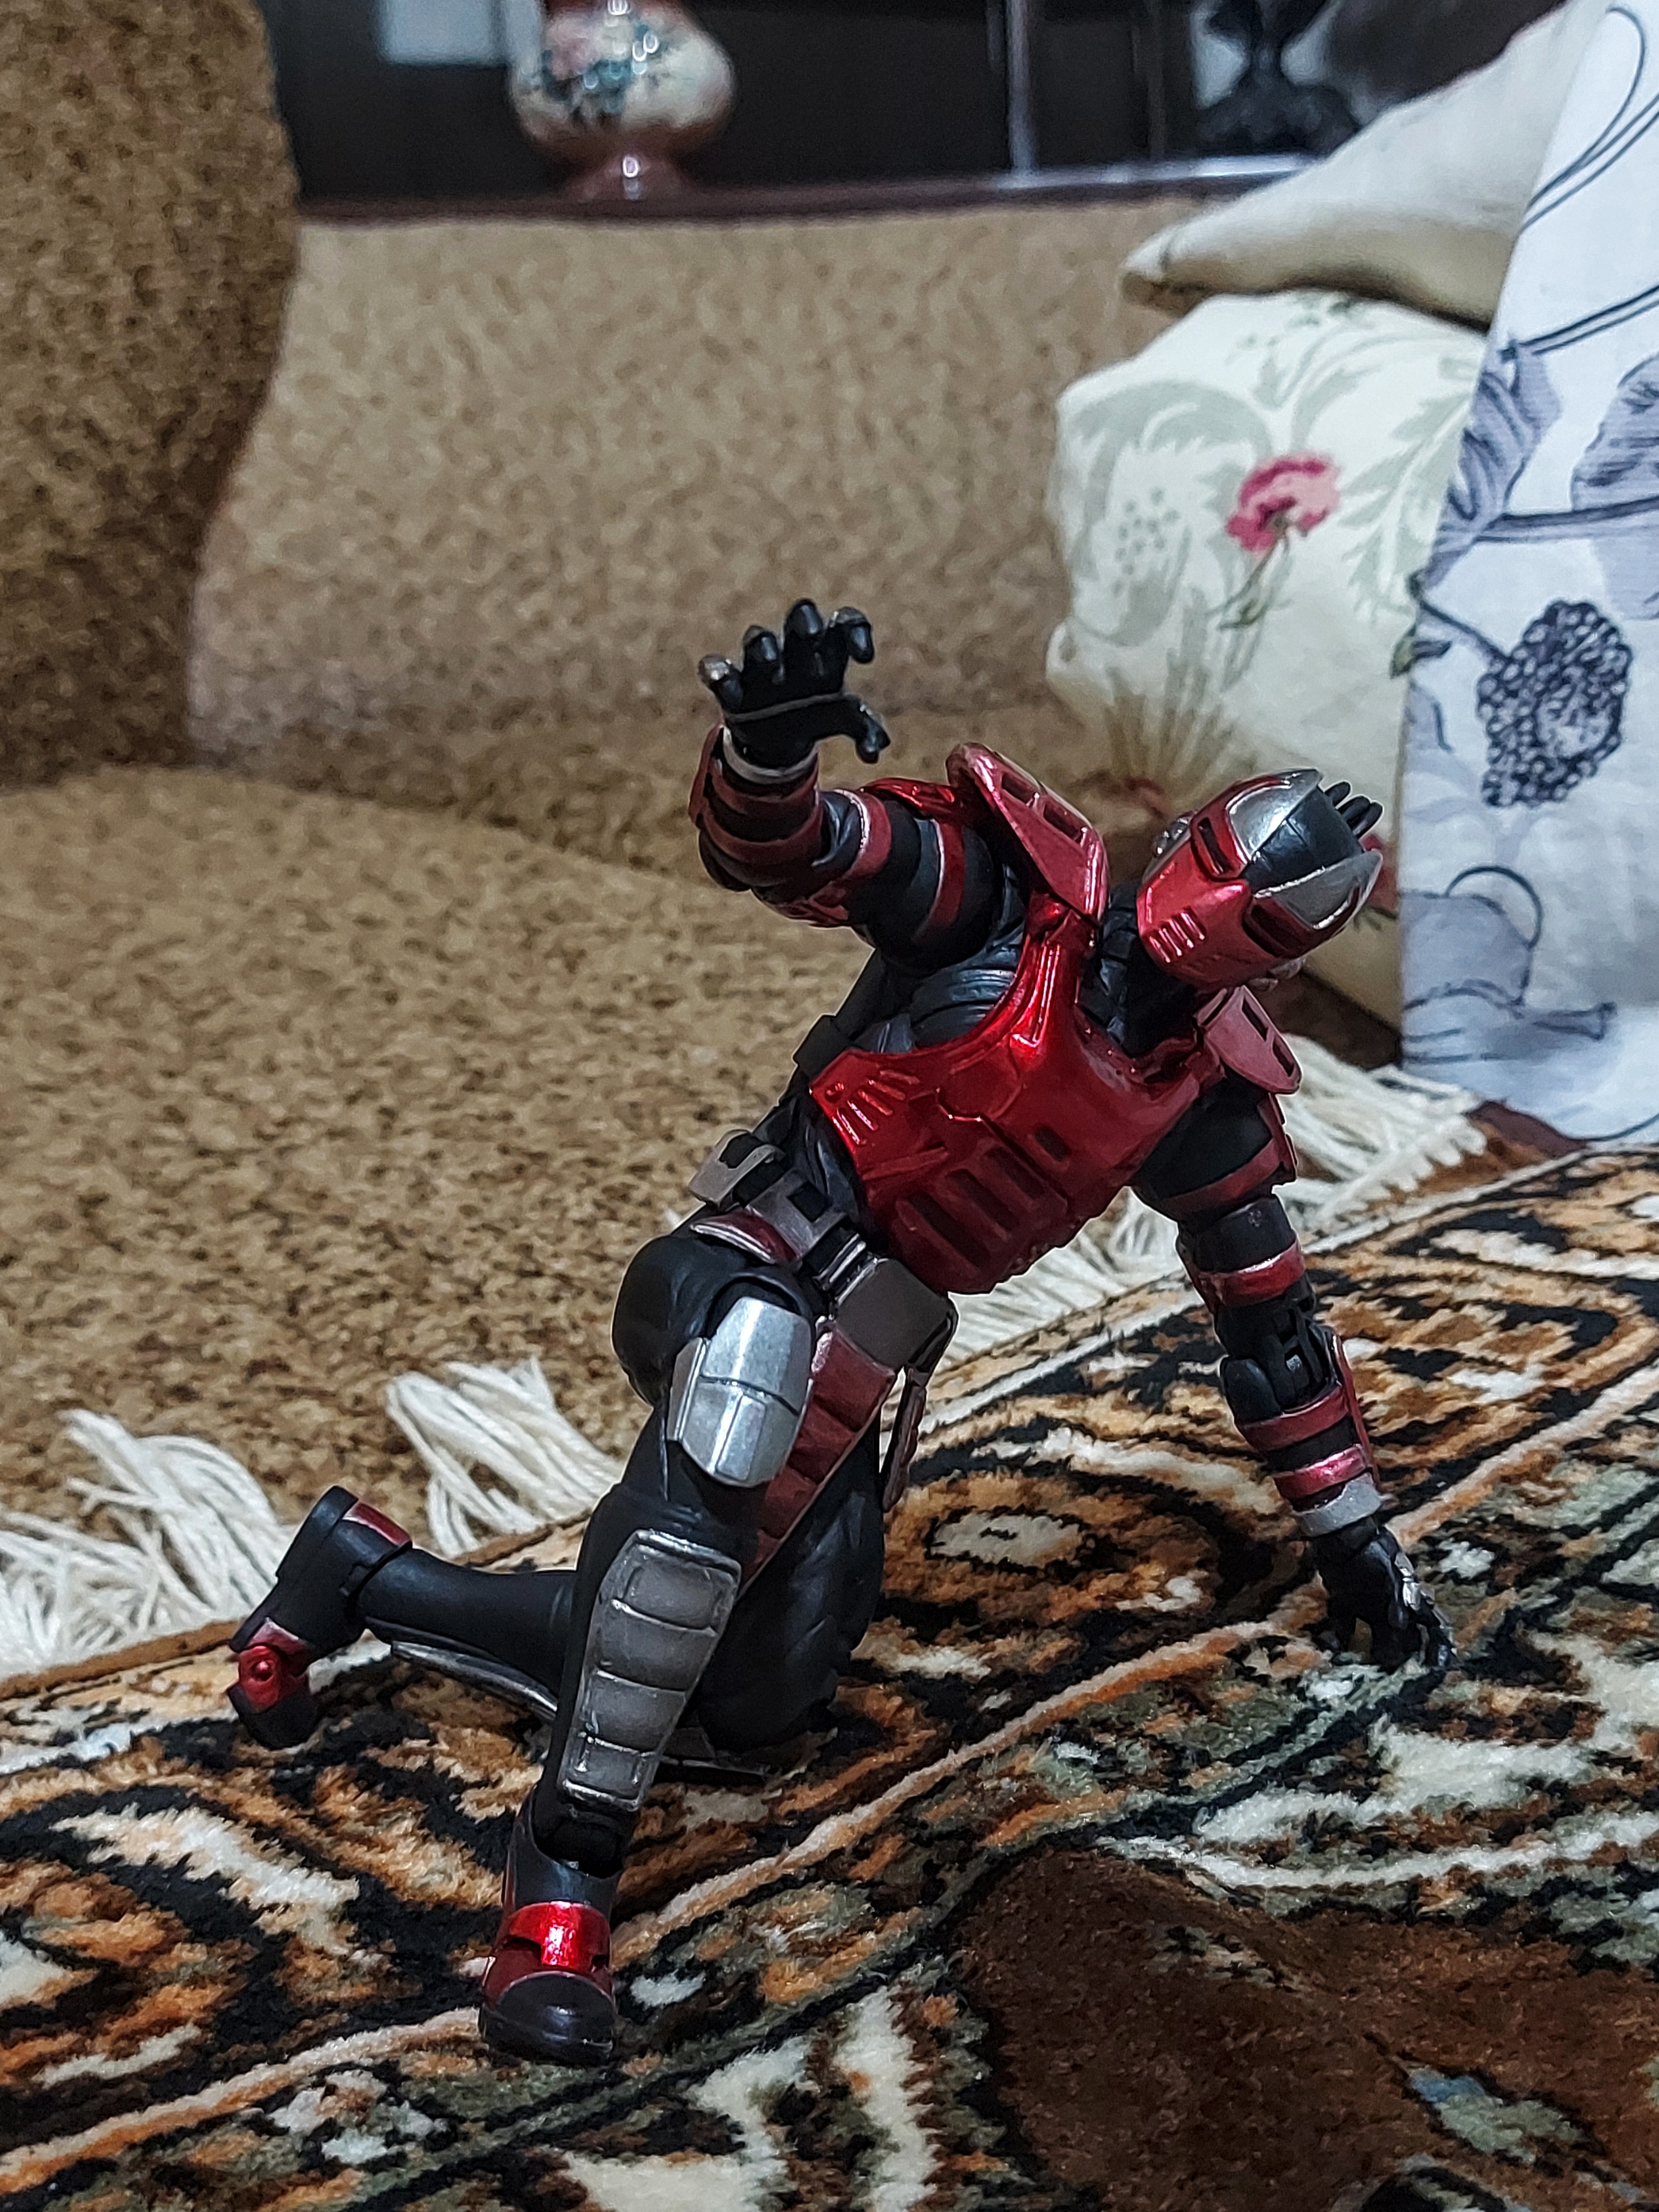
Shokan, storm, collectibles, warrior, fighter, action, figure, toy, art, fictional character, wood, carmine, soil, pattern, machine, action figure, armour, fiction, flooring, plastic, figurine, costume, fun, recreation